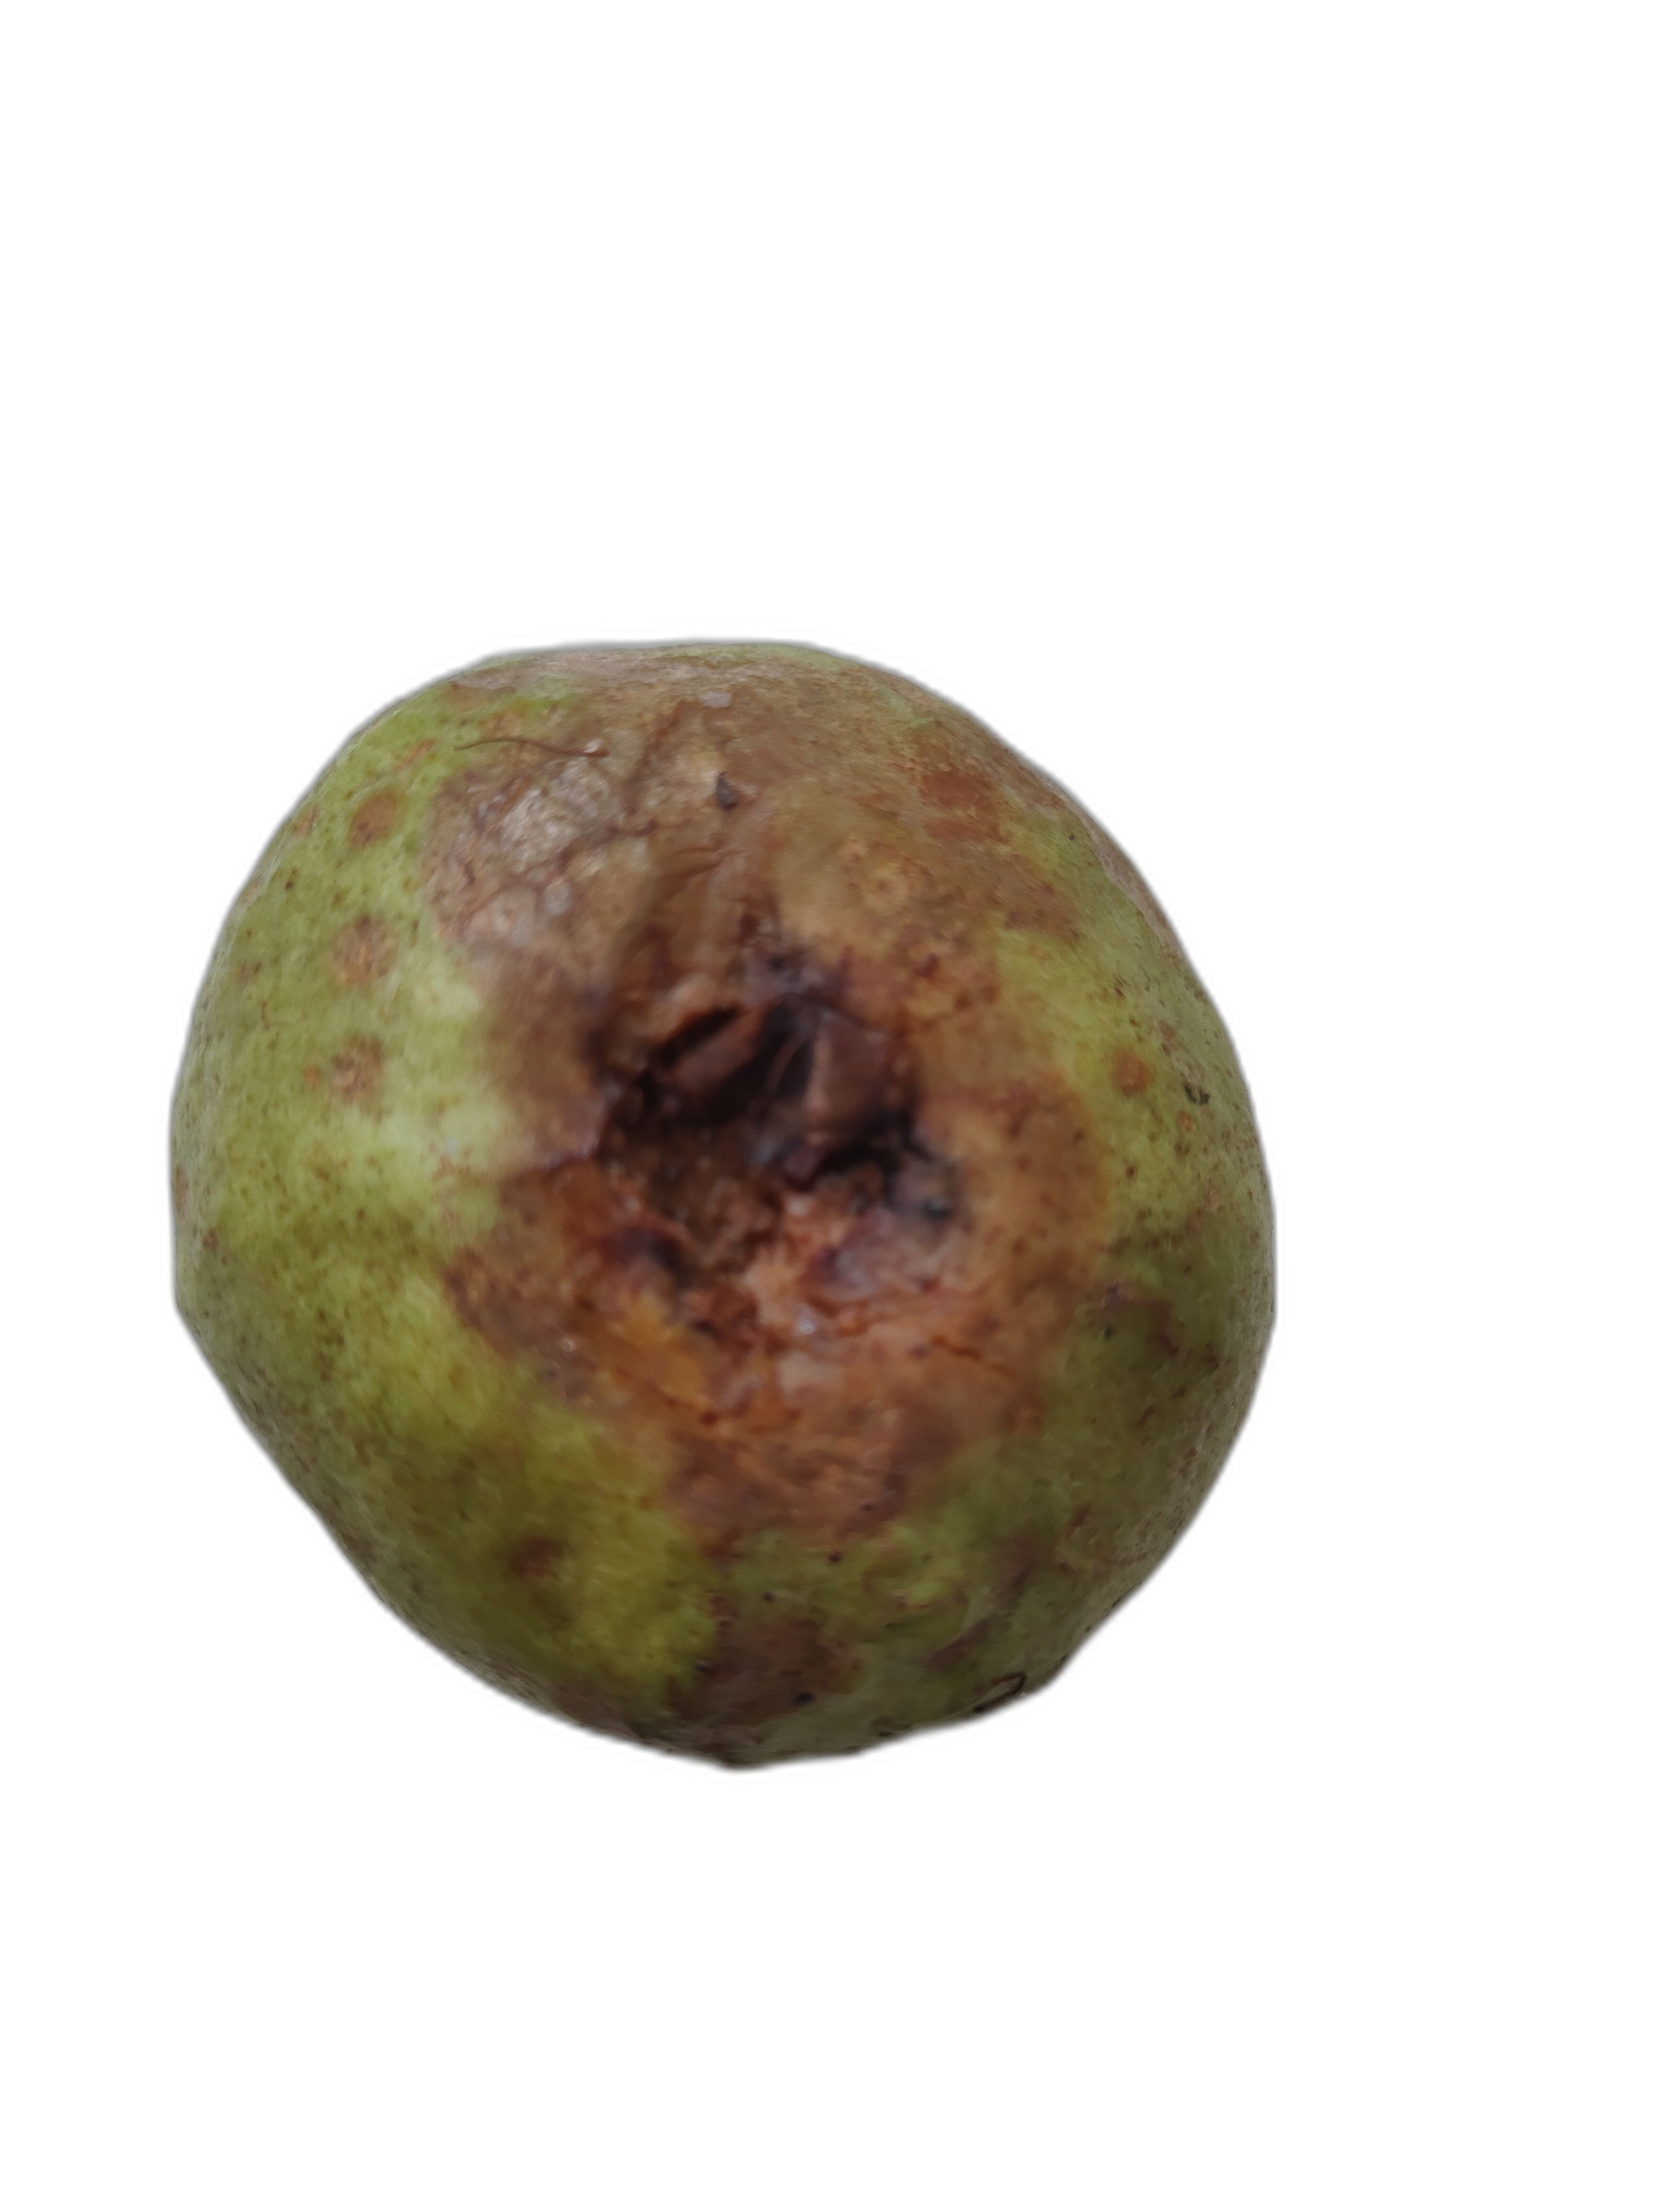
Plant part: fruit
Disease: Styler end root